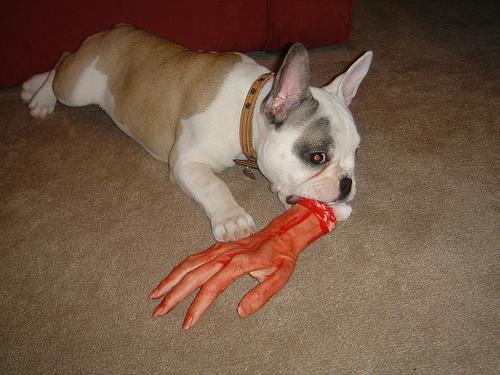
French_bulldog